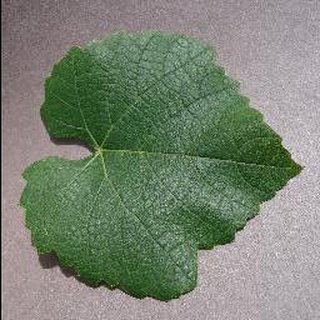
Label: healthy_grape